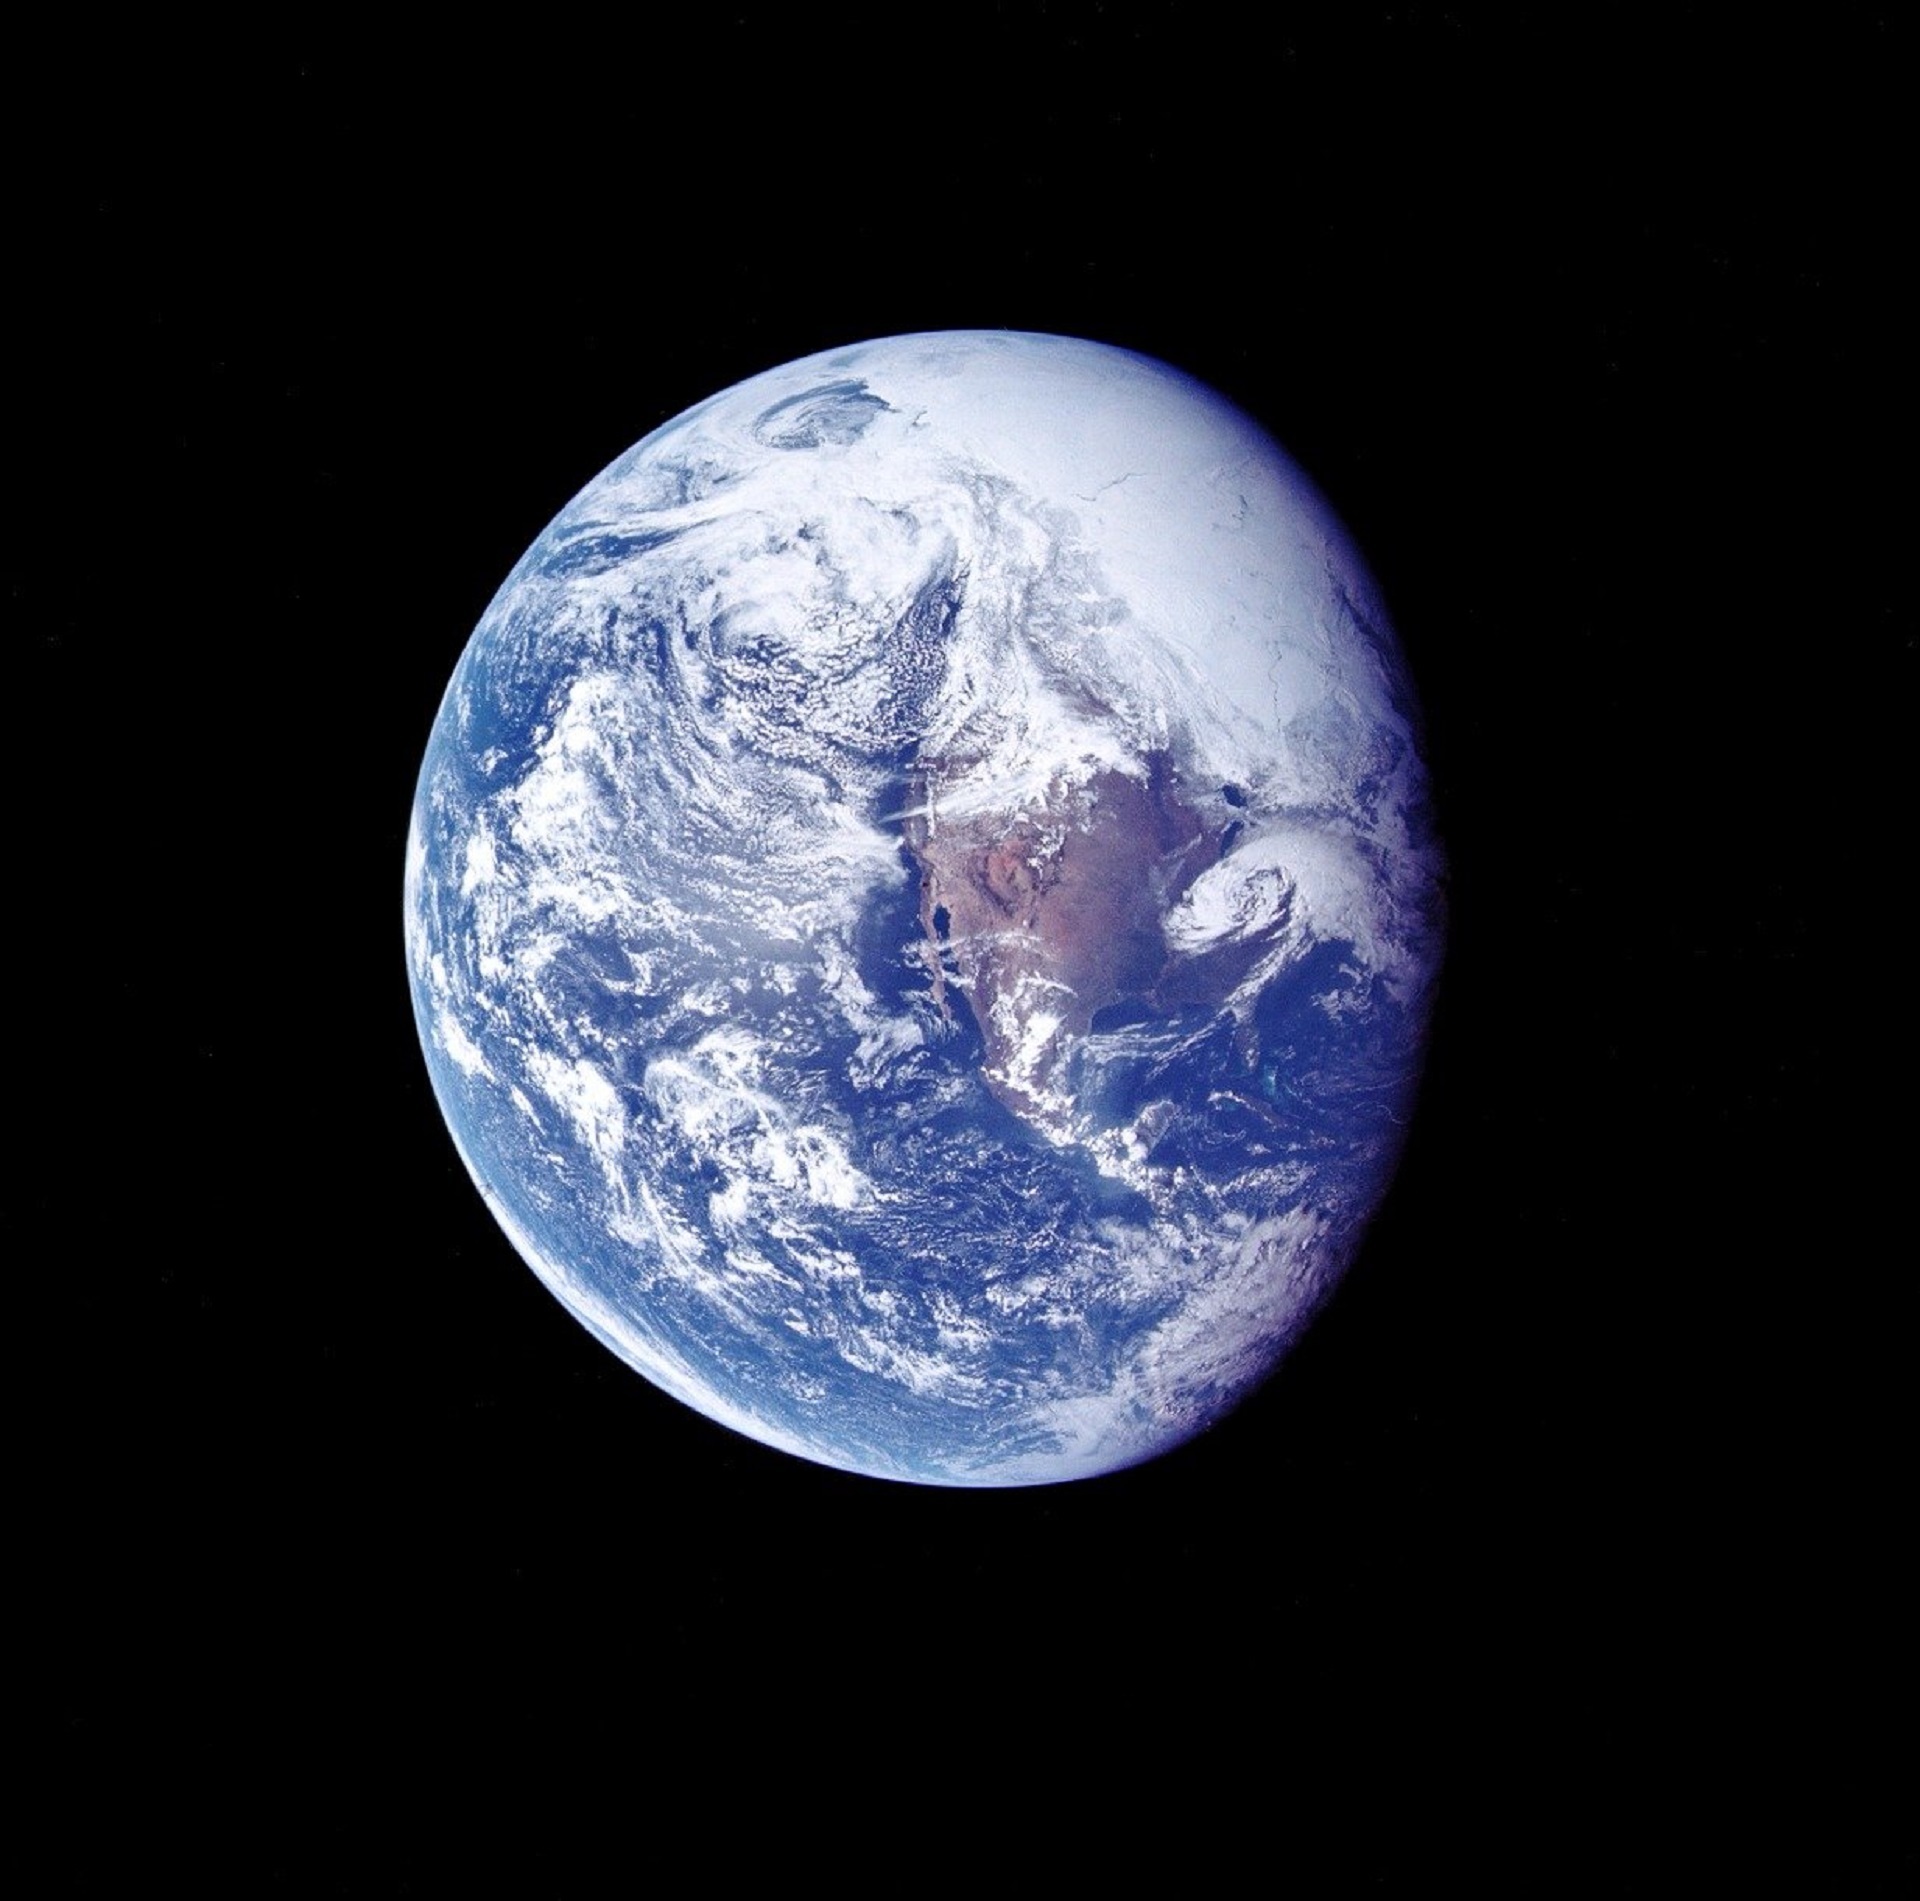
cosmos, view, atmosphere, space, moon, solar, mission, outer space, earth, planet, astronomical object, apollo 16, atmosphere of earth